Lawrence Hargrave Drive

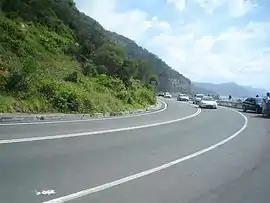
Lawrence Hargrave Drive

Lawrence Hargrave Drive, part of the Grand Pacific Drive, is a scenic coastal road and popular tourist drive connecting the northernmost suburbs of Wollongong, New South Wales, Australia, to Wollongong, in the south, and Sydney, in the north across the scenic Sea Cliff Bridges. It was named after Lawrence Hargrave, an Australian aviation pioneer who lived nearby.